Howard E. Babcock

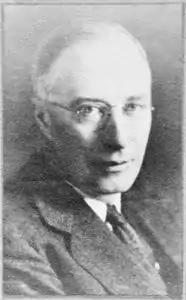
Howard E. Babcock

Howard Edward Babcock (February 23, 1889 – July 12, 1950) was the chairman of Cornell Board of Trustees from 1940 to 1947. He served on the Federal Farm Board as well as on the board of the Central Bank for Cooperatives. He was co-president of the National Cooperative Council and chairman of the American Institute of Cooperation.